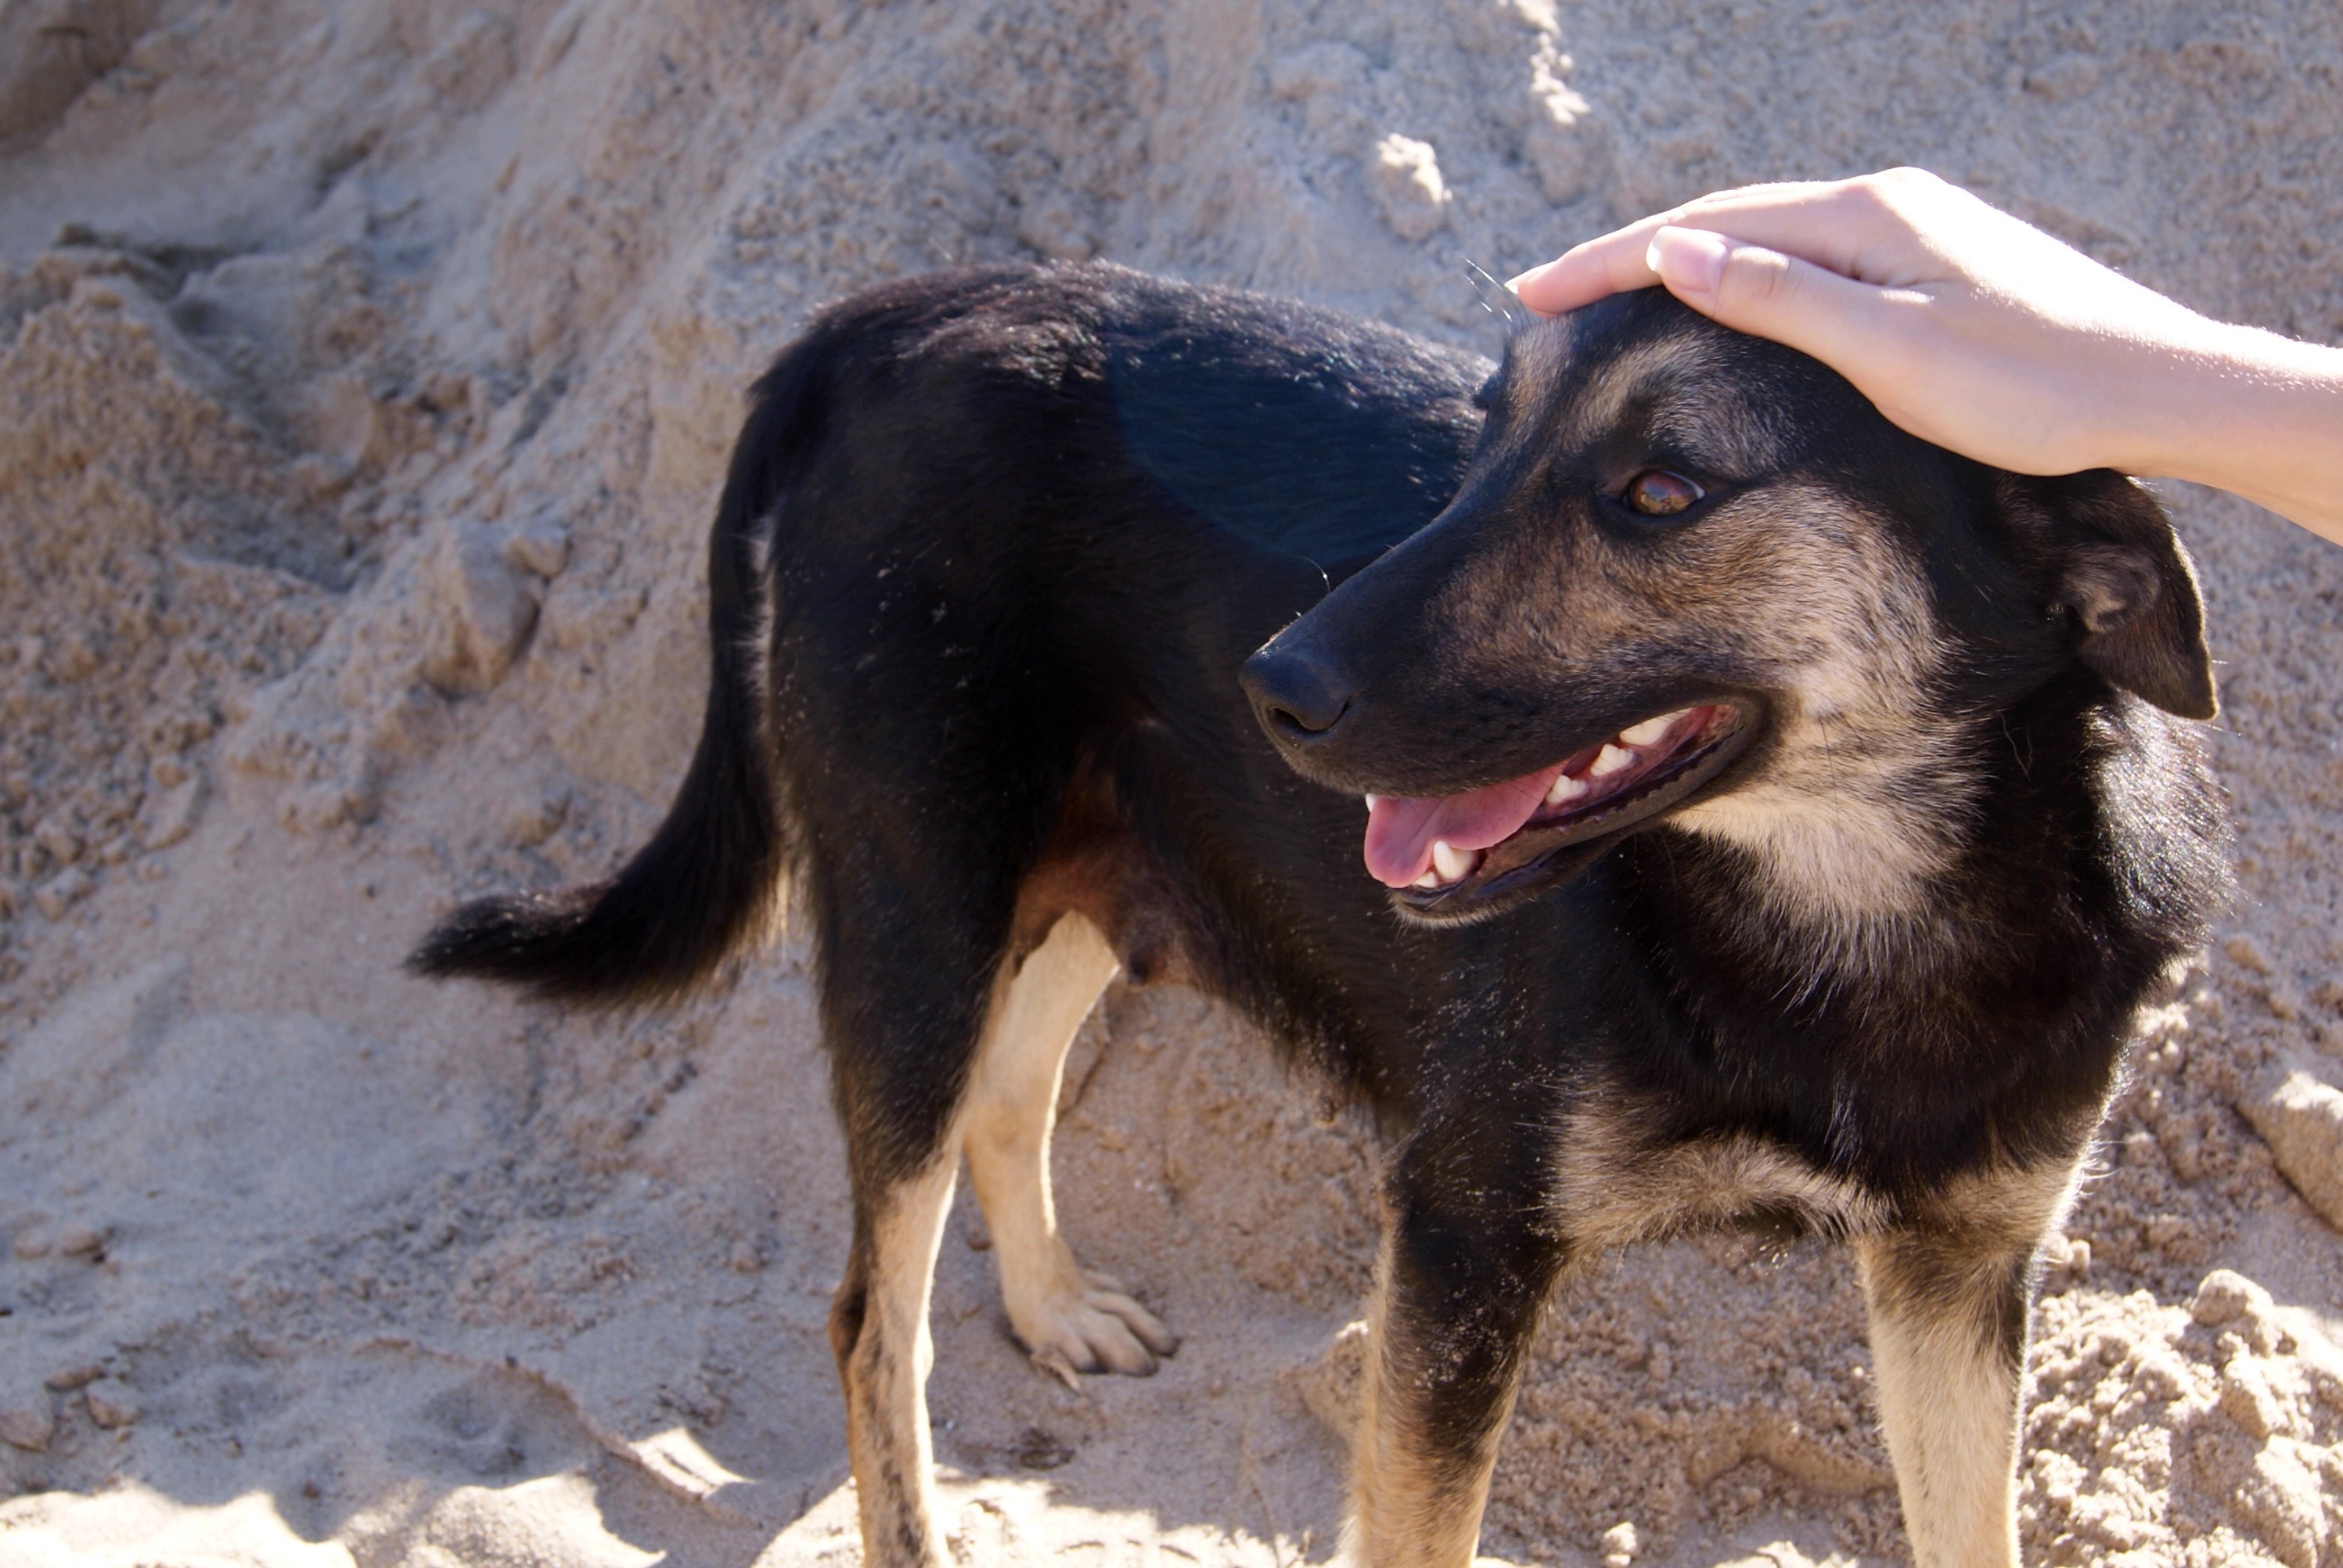
dog, animal, pet, mammal, pets, animals, vertebrate, iron, devotion, man's best friend, street dog, dog and man, dog like mammal, dog breed group